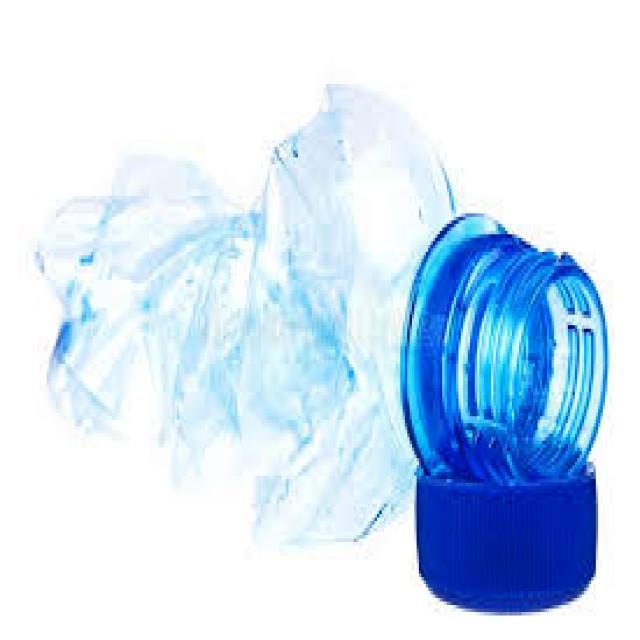
Label: Plastic